Georges Rasetti (painter, born 1851)

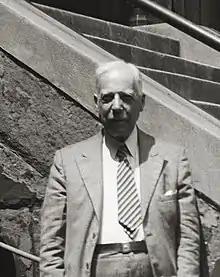

Georges Rasetti (15 January 1851 – 22 July 1938) was a French Impressionist and Modernist painter and ceramicist who was born in Paris, France. Rasetti began by being a painter of genre and landscapes. In 1886, he married Céline Chaudet, sister of Georges Chaudet, painter, photographer and art dealer for Paul Gauguin. His son, Georges Estrel Rasetti, was also a painter and sculptor.